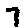
Label: 7